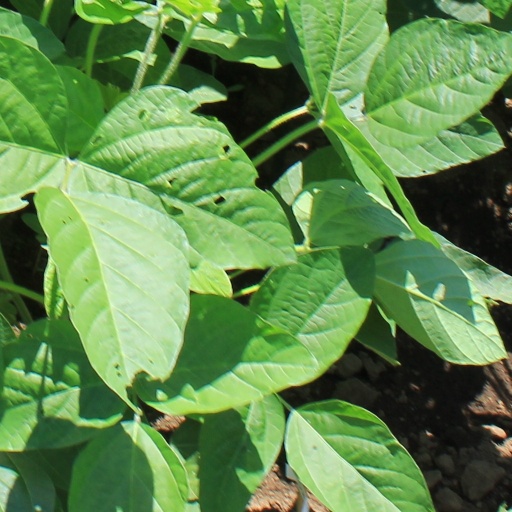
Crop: soybean